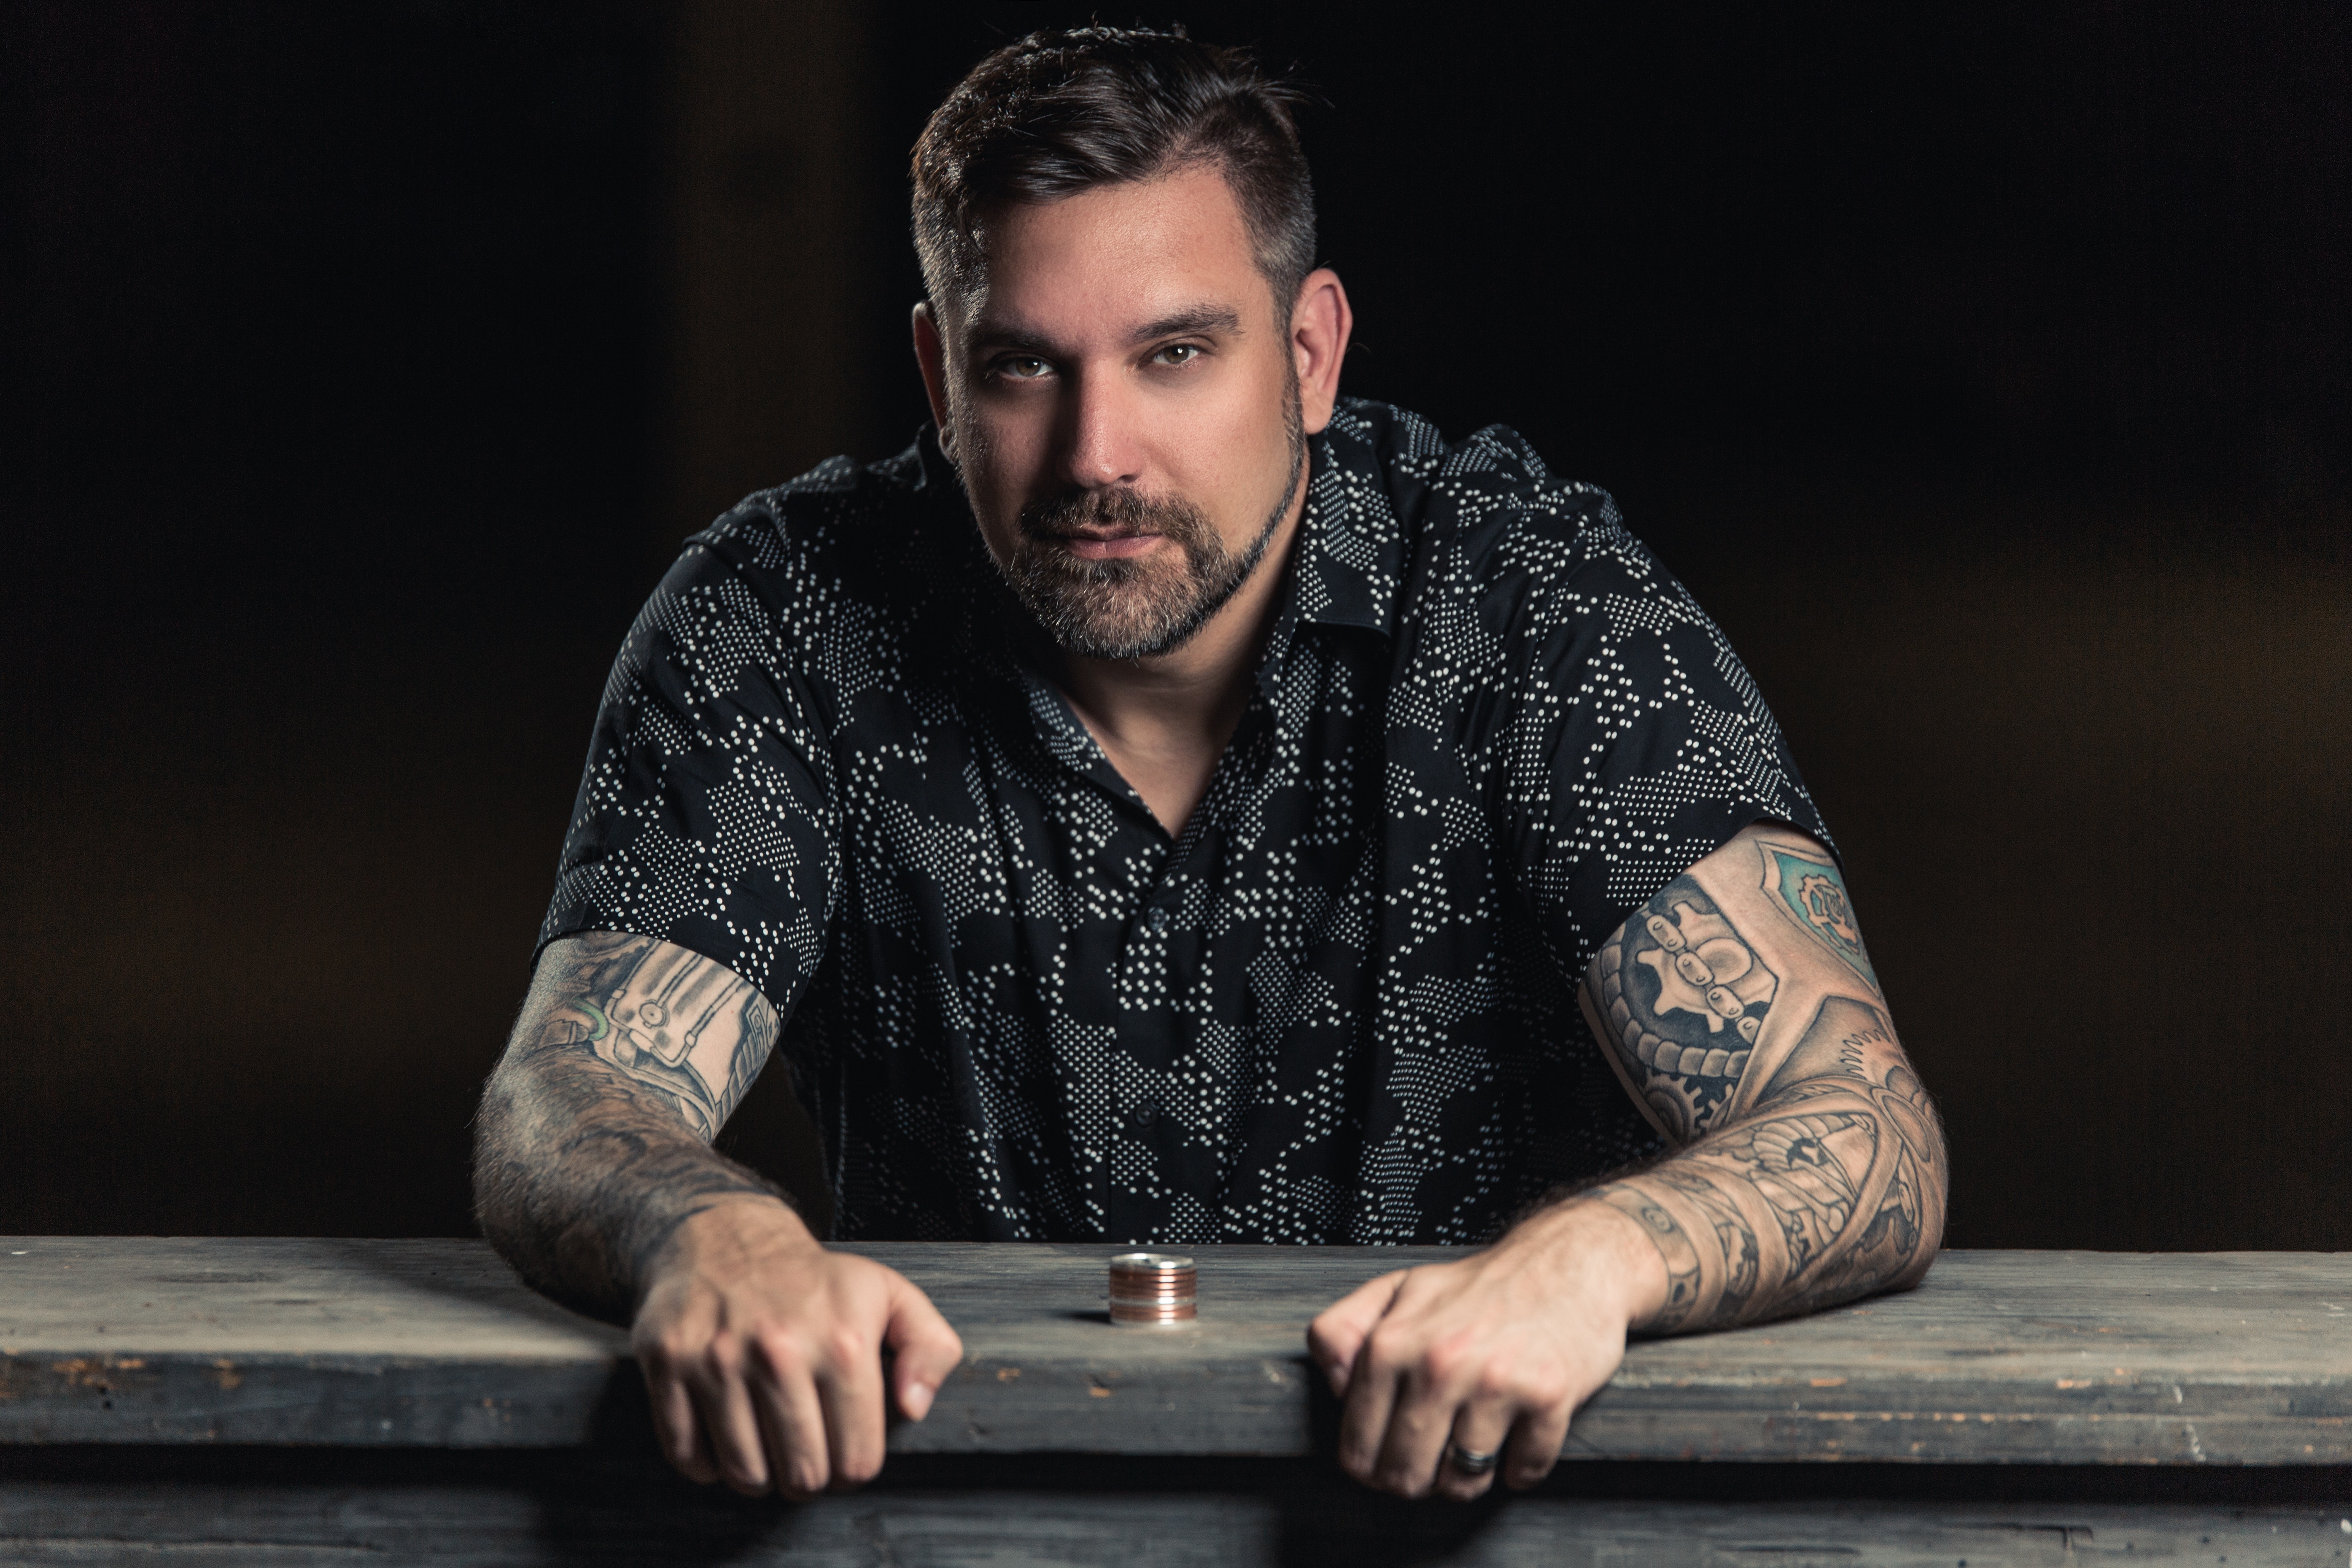
facial hair